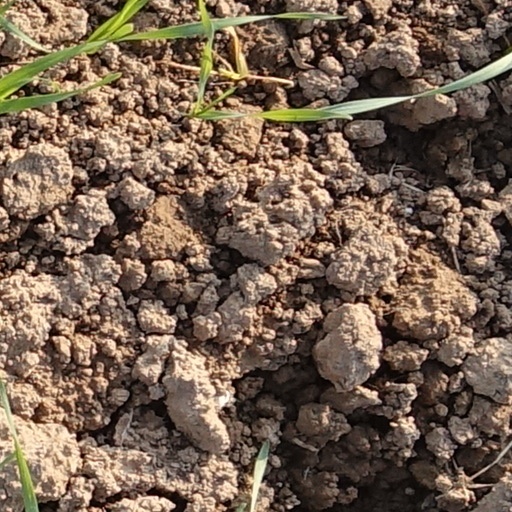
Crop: wheat